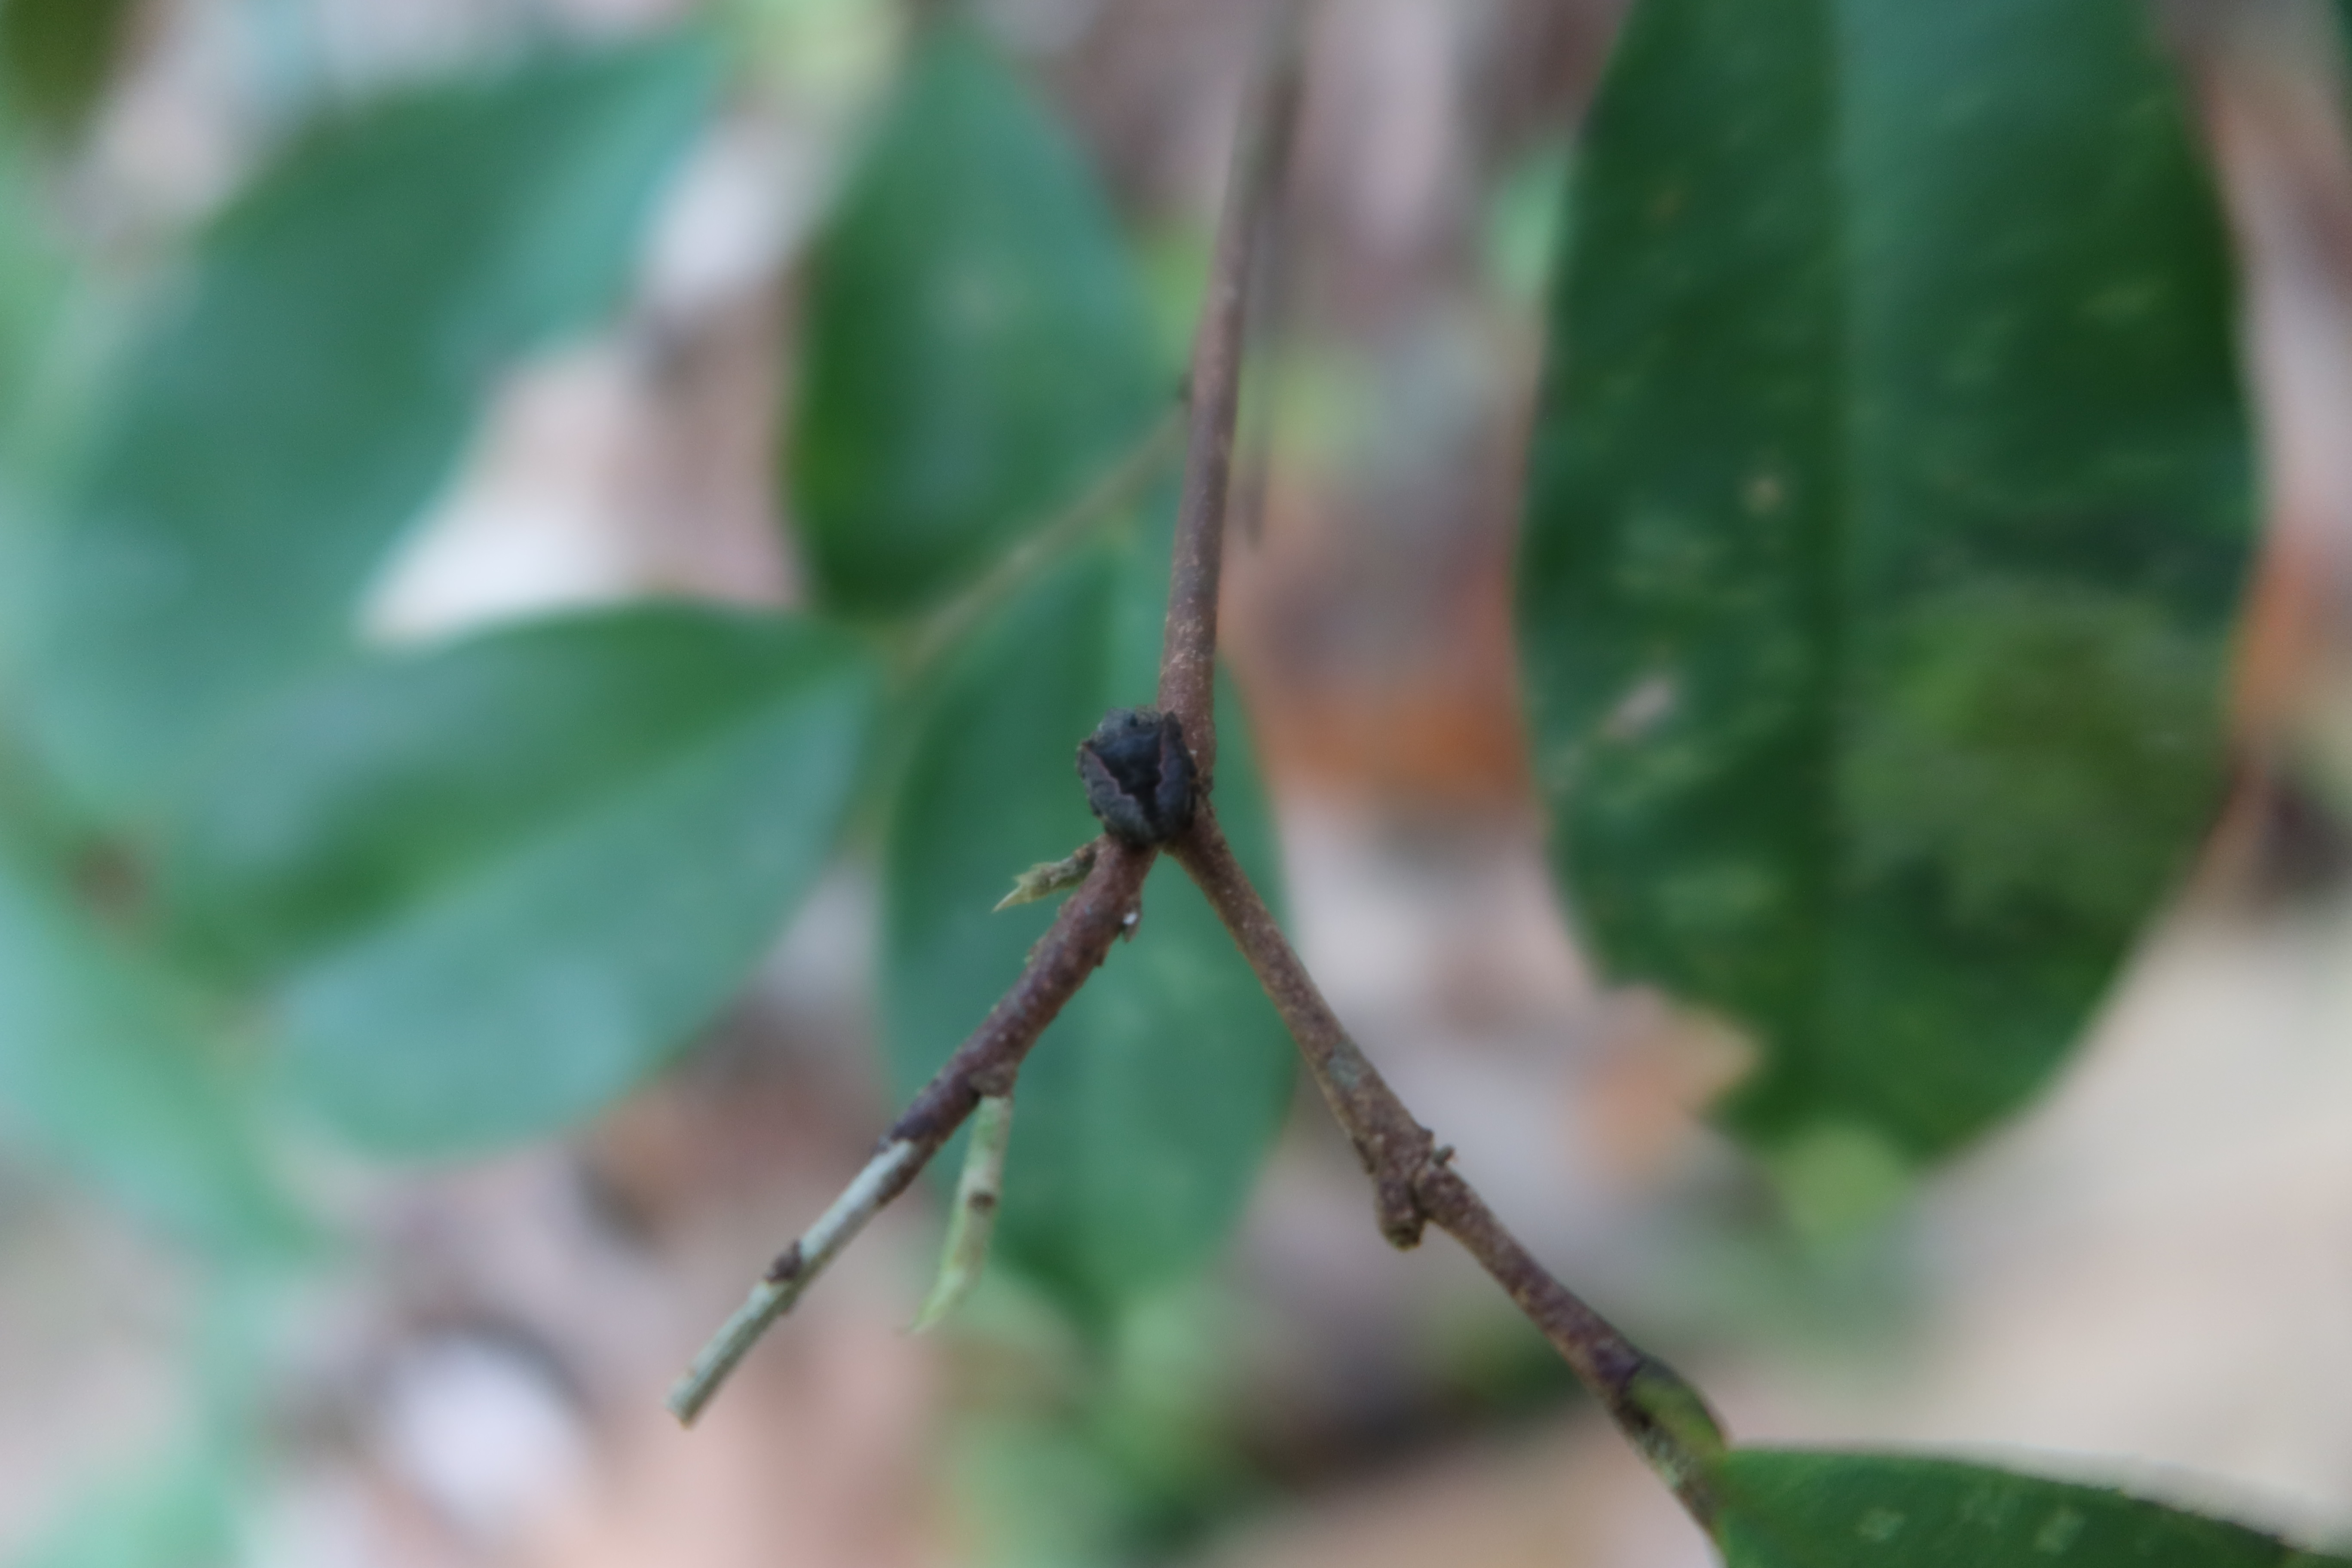
Label: Flea Beetles